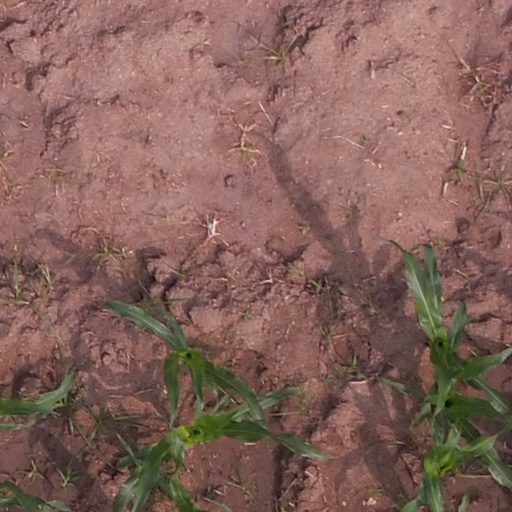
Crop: maize; corn